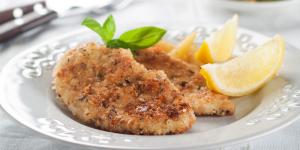
pollo empanado a la parmesana